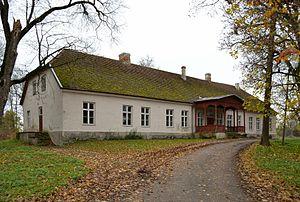
Voici une liste de manoirs en Estonie.